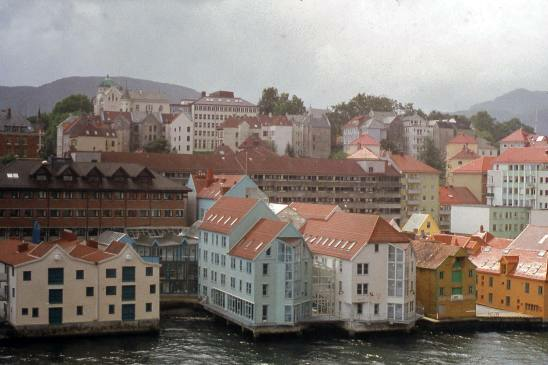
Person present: No